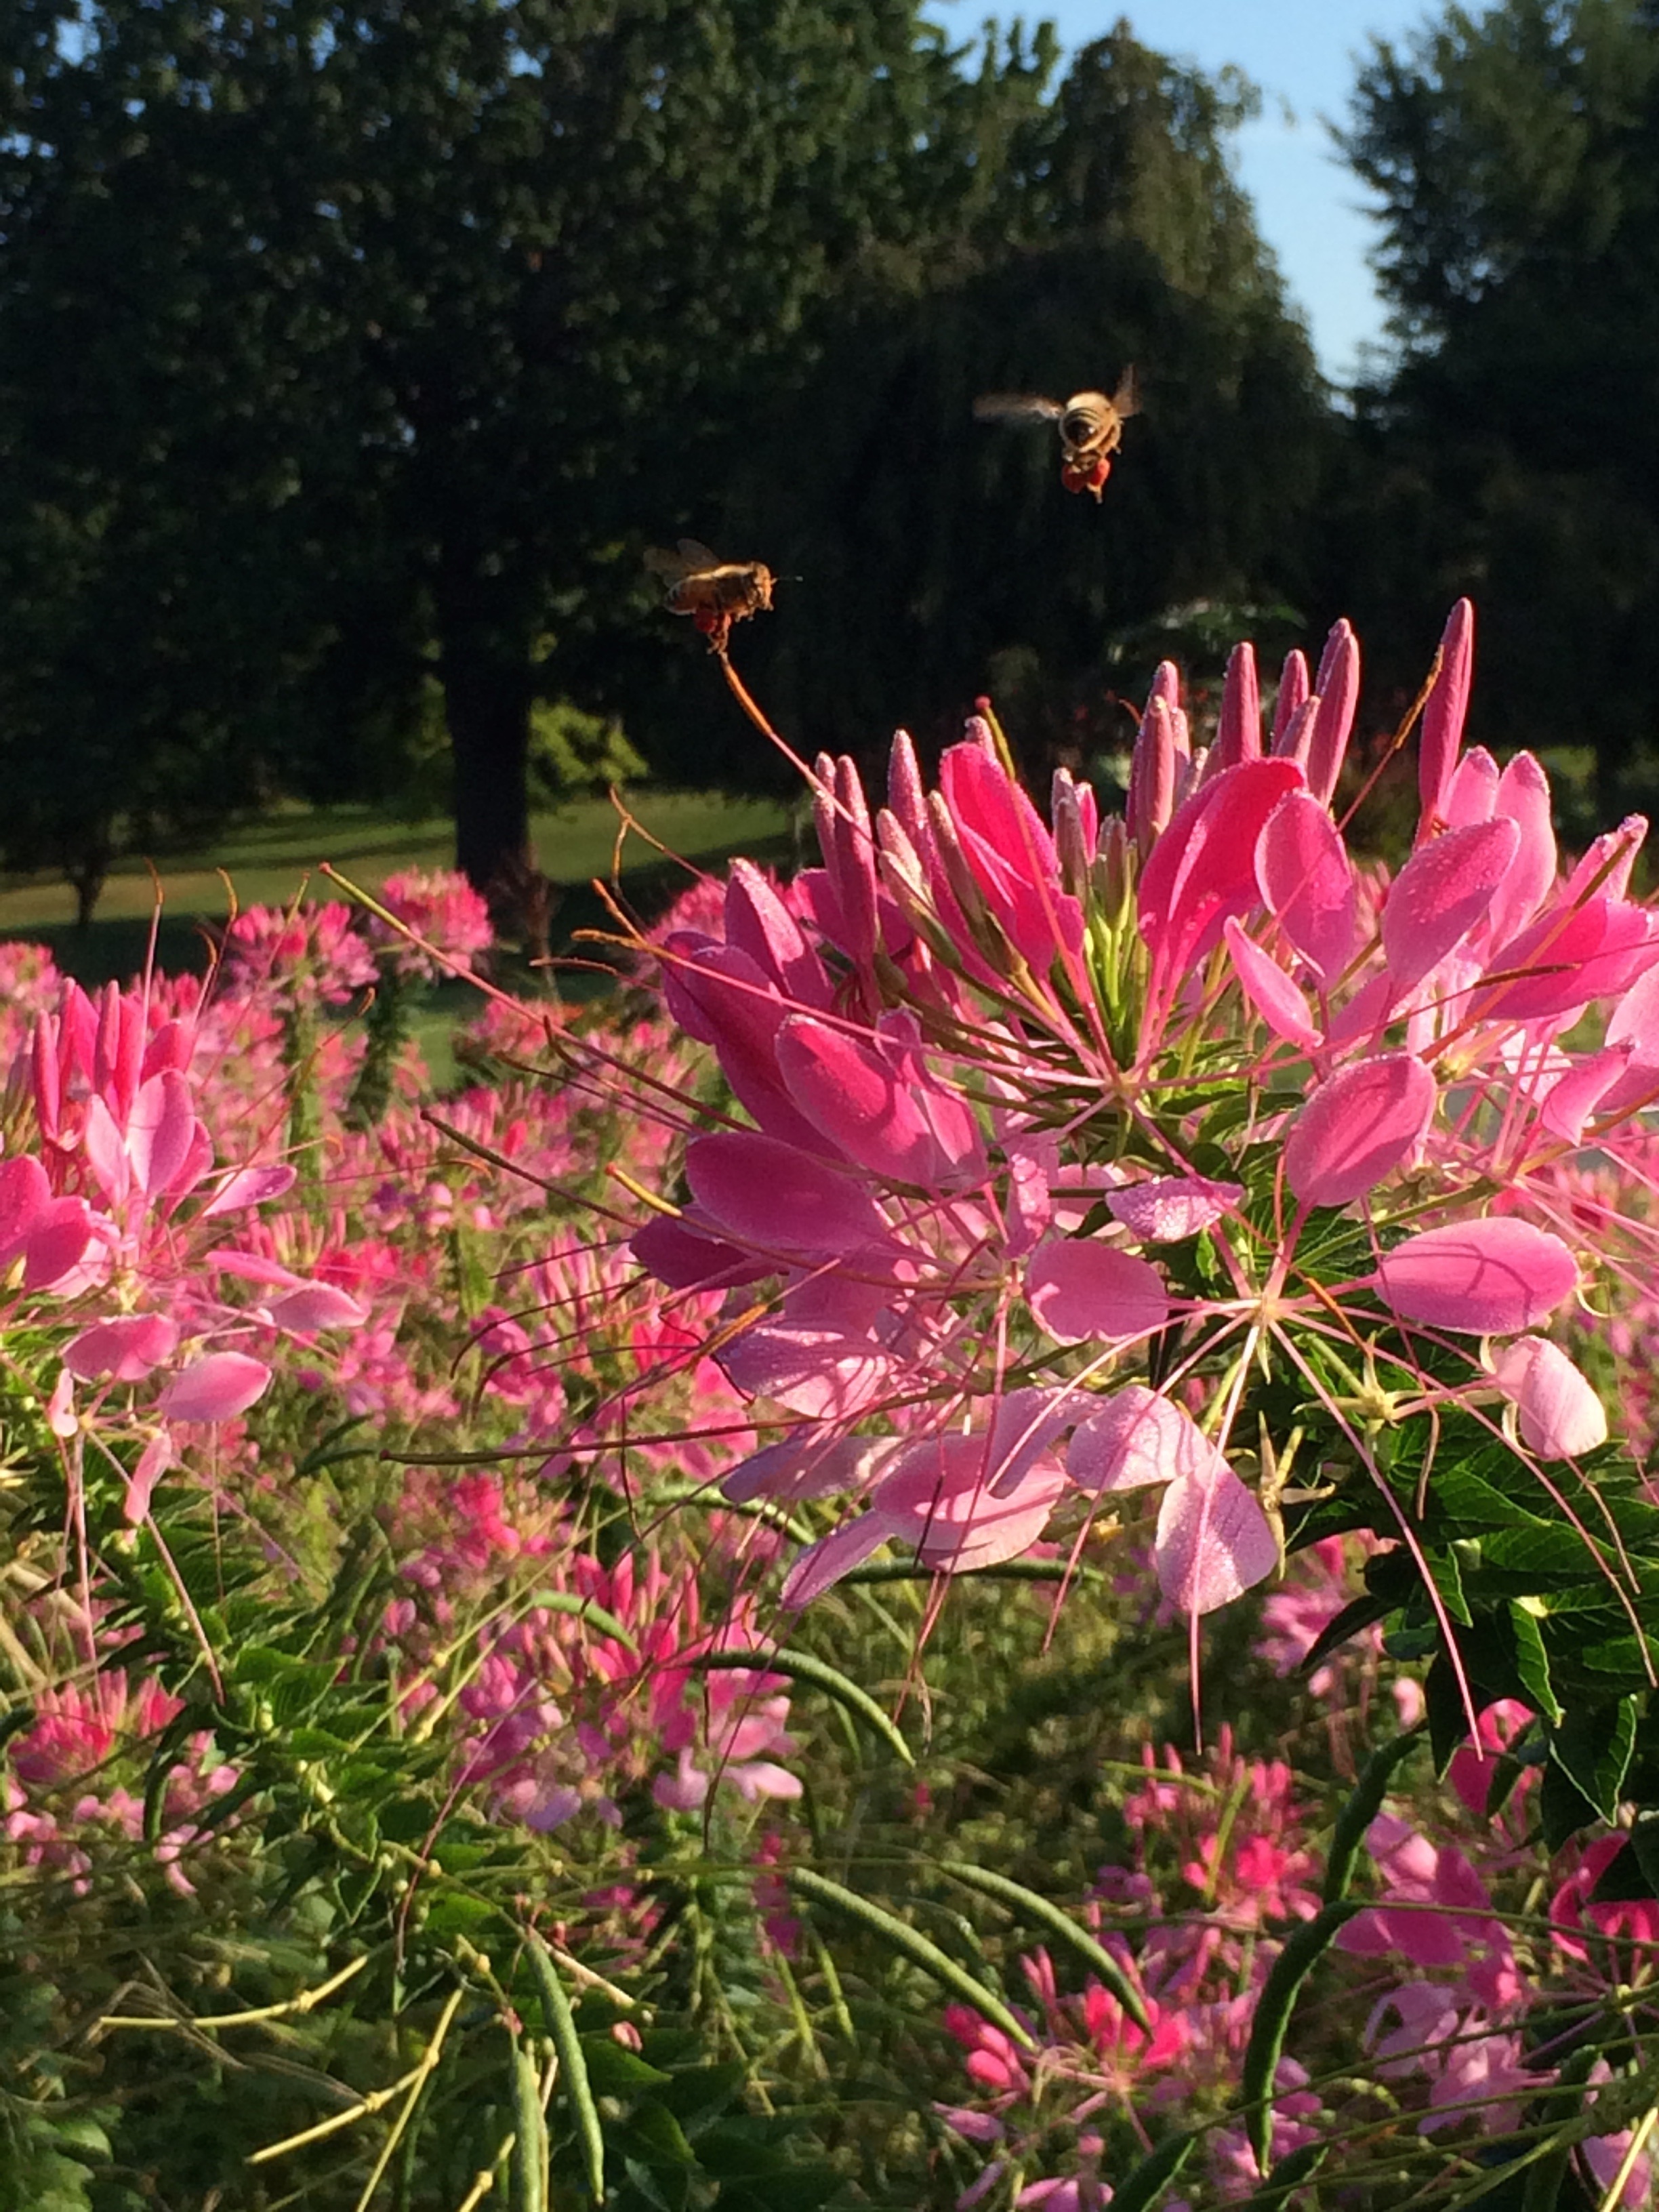
nature, blossom, plant, meadow, flower, petal, bloom, summer, spring, botany, colorful, garden, pink, flora, botanical, wildflower, shrub, pink flowers, flowering plant, woody plant, land plant